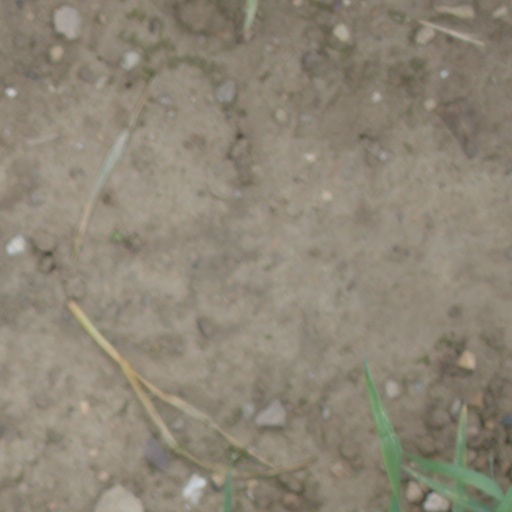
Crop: wheat